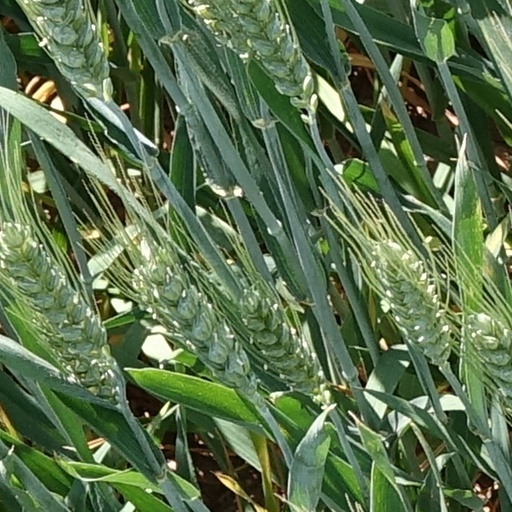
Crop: wheat